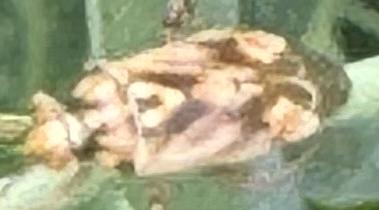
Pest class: lygus_bug